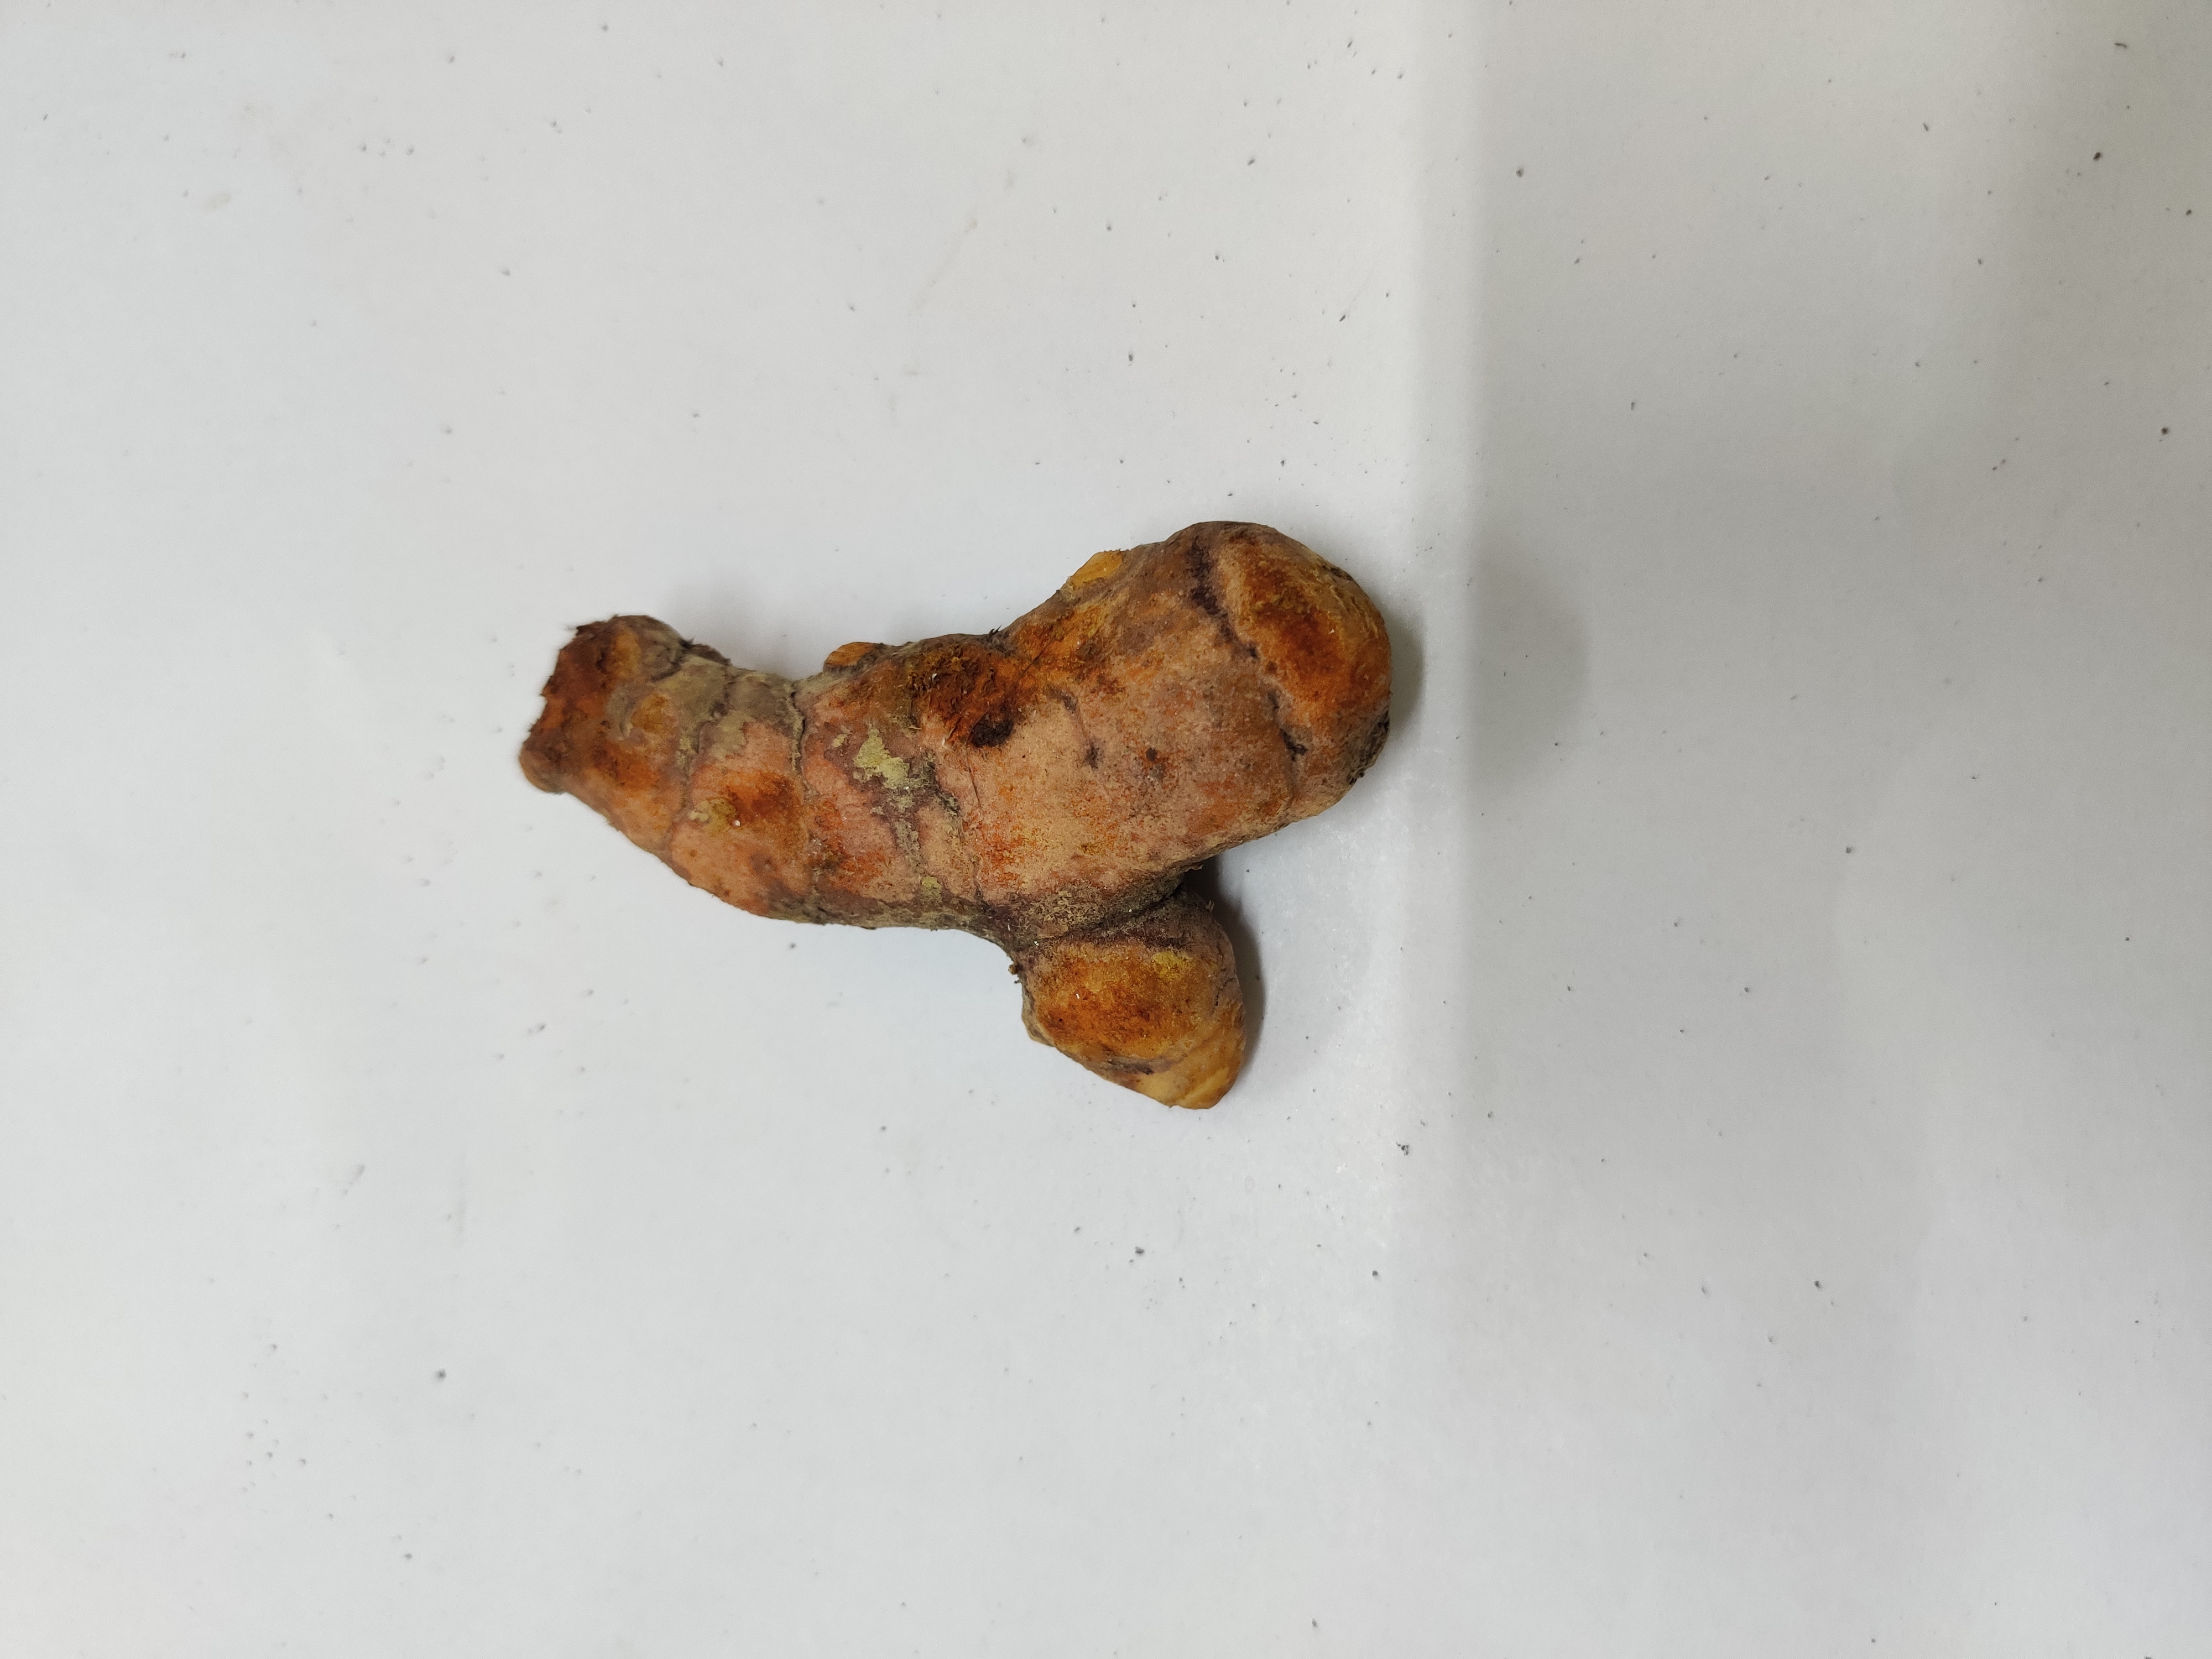
Crop: Turmeric
Condition: Fresh